Ralph Cheyne

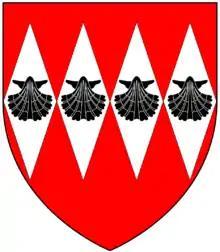
Arms of Cheyne/Cheney: "Gules, four fusils in fess argent on each an escallop sable"

Sir Ralph Cheyne (c. 1337 – 1400) ("alias" Cheney), of Brooke, in the parish of Westbury in Wiltshire, was three times a Member of Parliament for Wiltshire and was Deputy Justiciar of Ireland in 1373 and Lord Chancellor of Ireland 1383–4. He was Deputy Warden of the Cinque Ports.